2019 Boston Red Sox season

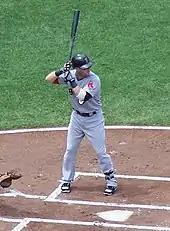
Dustin Pedroia made his 2019 debut with the Red Sox on April 9.

Prior to the home opener, the Red Sox celebrated their 2018 World Series victory, including raising a World Series banner and awarding World Series rings. In the game, Boston jumped out to an early 2–0 lead after two innings, only to fall behind 5–2 at the end of four, en route to a 7–5 defeat. Chris Sale gave up five runs in four innings for the loss, including a steal of home by Lourdes Gurriel Jr. For the Red Sox, Mookie Betts and Mitch Moreland both homered, while Dustin Pedroia was 1-for-4 in his first MLB game since May 2018. In the second game of this short series, Toronto led 5–3 after three innings and 6–5 after eight. In the ninth inning, a Betts walk followed by a Moreland double tied the game. Two subsequent walks (one intentional) loaded the bases, then Rafael Devers delivered a walk-off single, giving Boston a 7–6 win.